J. T. Riddle

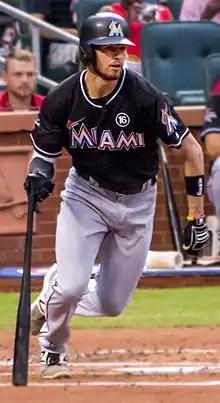
Riddle with the Miami Marlins in 2017

Joshua Travis Riddle (born October 12, 1991) is an American professional baseball shortstop and outfielder for the Lexington Legends of the Atlantic League of Professional Baseball. He has previously played in Major League Baseball (MLB) for the Miami Marlins, Pittsburgh Pirates, Minnesota Twins, and Cincinnati Reds. Prior to playing professionally, Riddle attended the University of Kentucky, where he played college baseball for the Wildcats.